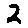
Label: 2